Thomas Desaguliers

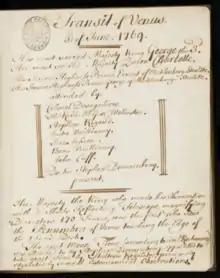
Extract from "Observations on the Transit of Venus", a manuscript notebook from the collections of George III, showing Desaguliers' presence at the 1769 Transit of Venus observations at the King's Observatory in Richmond-upon-Thames.

In 1761 Desaguliers was summoned from his experiments and manufactures to take command of the siege train and the force of artillerymen intended to accompany the expedition to the island of Belleisle, off the western coast of France. This was the first opportunity to test on a large scale the improvements made in siege artillery since the days of Marlborough, and Desaguliers was able to put his ideas into practice. General Studholme Hodgson was in command, with Generals John Crauford, William Howe, John Burgoyne, and Guy Carleton under him. When Desaguliers arrived at Belleisle on 12 April with the temporary rank of brigadier-general, one unsuccessful attempt had already been made to disembark. Desaguliers at once volunteered to reconnoitre, and by putting some of his heavy guns into ships' boats, managed to cover the landing of the army. The island soon submitted, and General Hodgson directed Desaguliers to form the siege of the citadel. The manuscript journal which he kept during the siege of all his operations is preserved in the Royal Artillery Institution's Library at Woolwich, and forms the basis of the account given of the siege by Francis Duncan in his "History of the Royal Regiment of Artillery". Desaguliers got thirty guns and thirty mortars into battery, fired 17,000 shot and 12,000 shells into the citadel. He had great difficulties to contend with owing to the flooding of the trenches, and was wounded himself five days before the capitulation of the fortress on 7 June.